Maṇibhadra

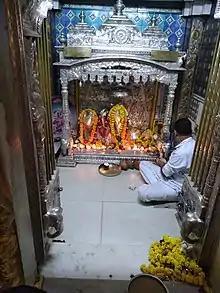
Manibhadra Temple, Magarwada

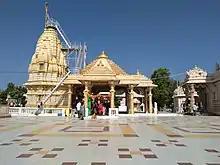
Manibhadra Temple, Aglod

In "Sūryaprajñapti", a Manibhadra chairya in Mithila is mentioned. Yakshas are referred to in the "Harivamsa Purana" (783 A.D.) of Jinasena made the beginning of this concept. Among them, Manibhadra and Purnabadra yakshas and Bahuputrika yakshini have been the most popular. Manibhadra and Purnabadra yakshas are mentioned a chief of yakshas, Manibhadra of Northern ones and Purnabadra of Southern ones.